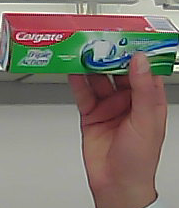
Product: colgate_toothpaste